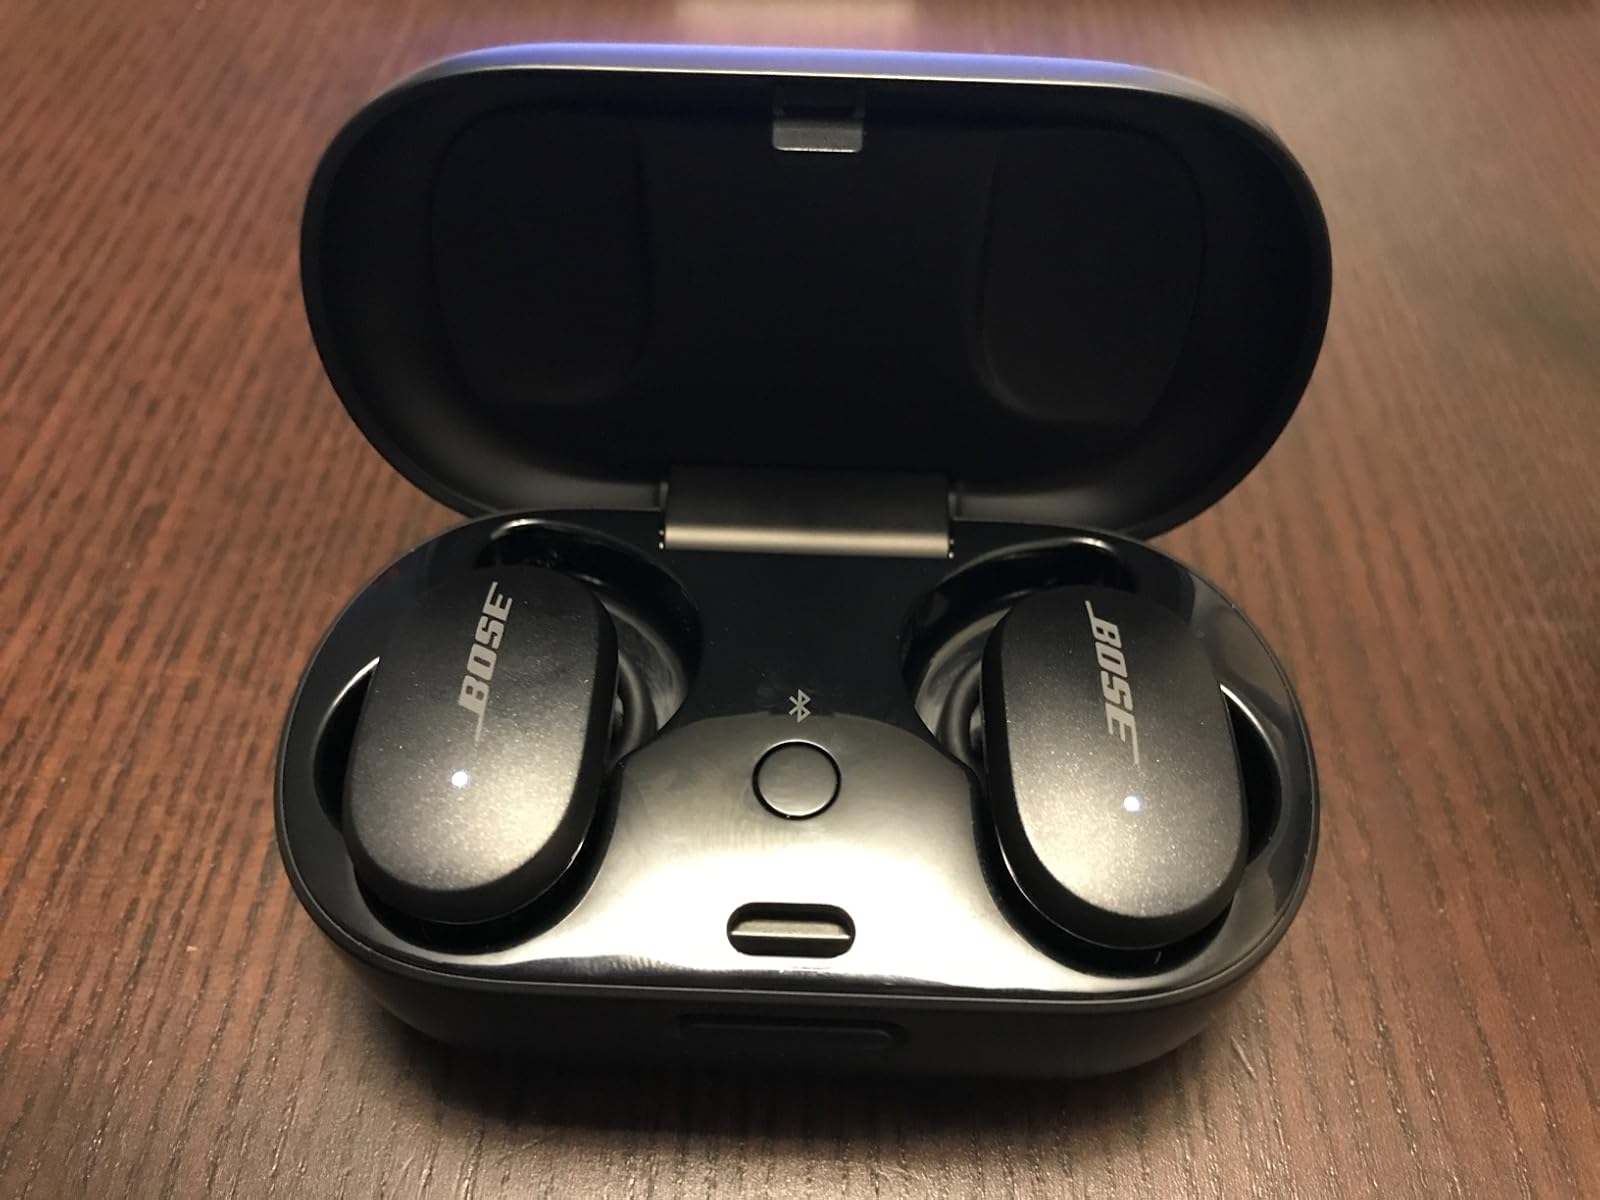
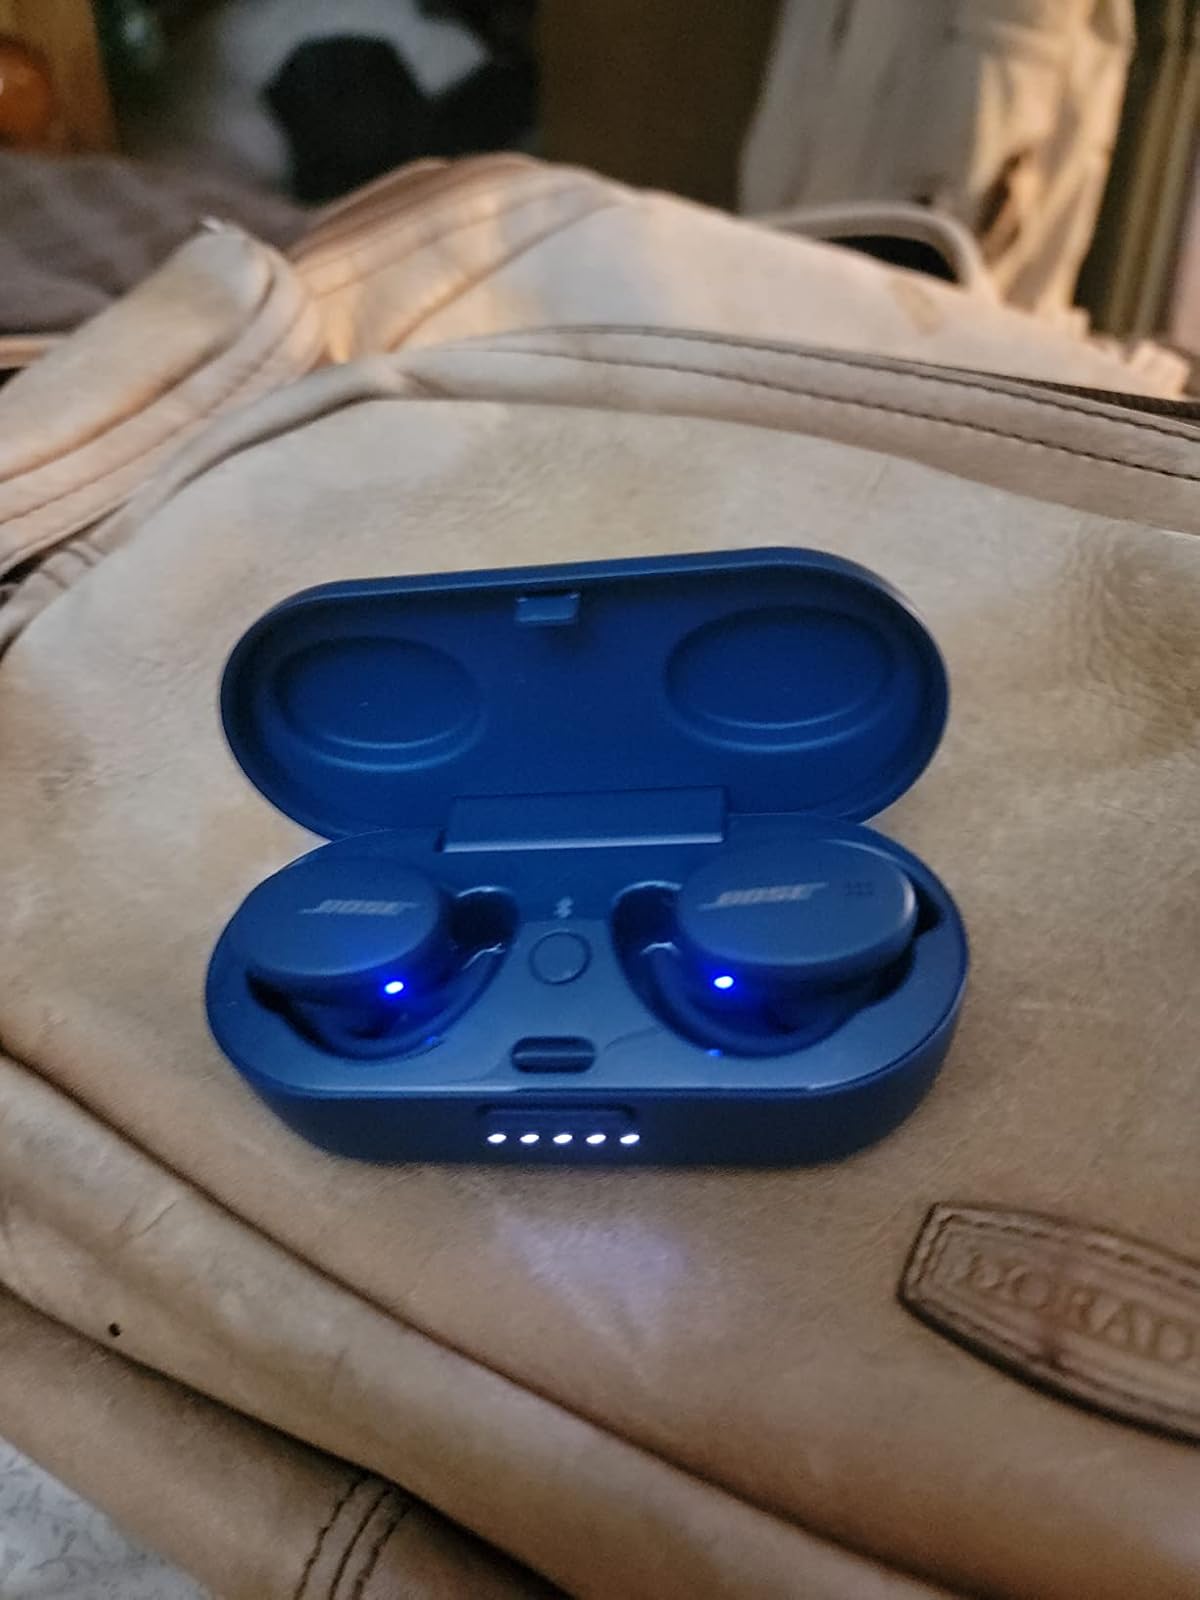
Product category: earbuds
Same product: no